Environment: real
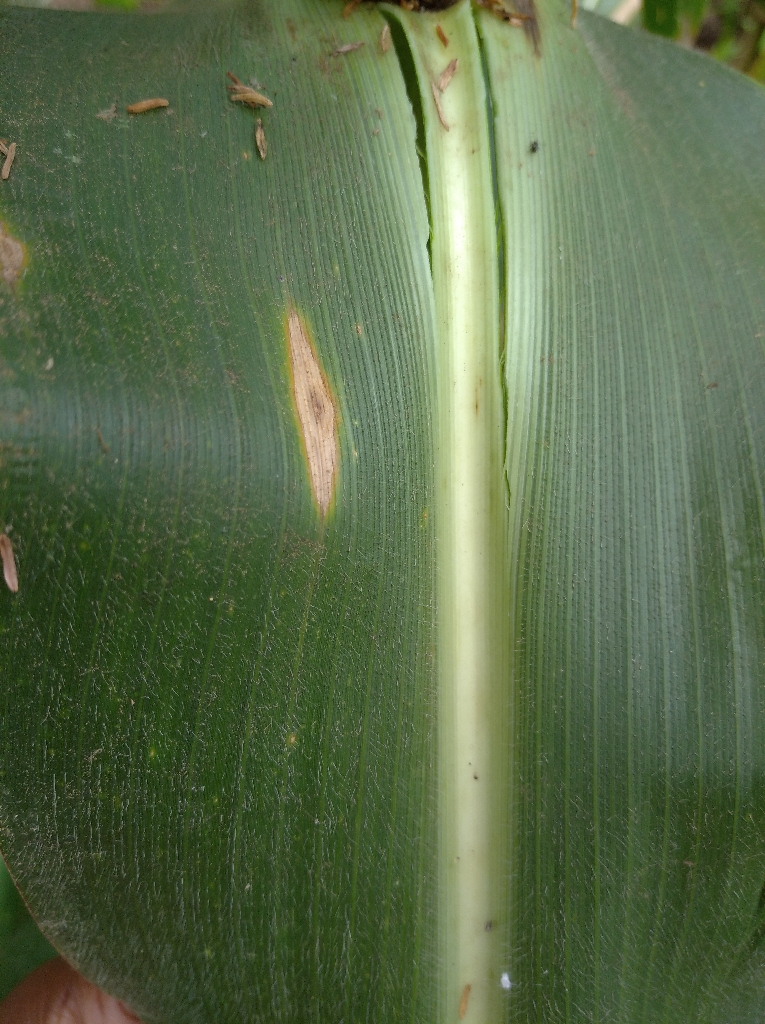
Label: northern_corn_leaf_blight